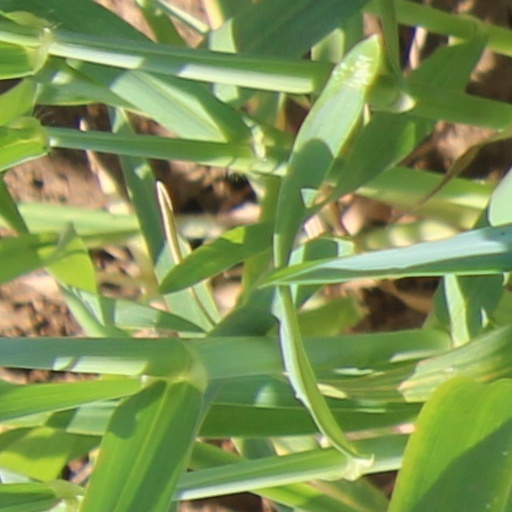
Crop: wheat